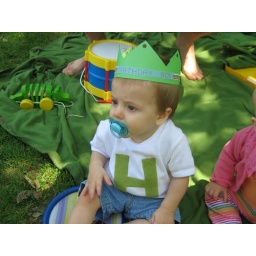
birthday boy crown made that morning by his mama and the shirt was appliqued (my new addiction!) the night before.